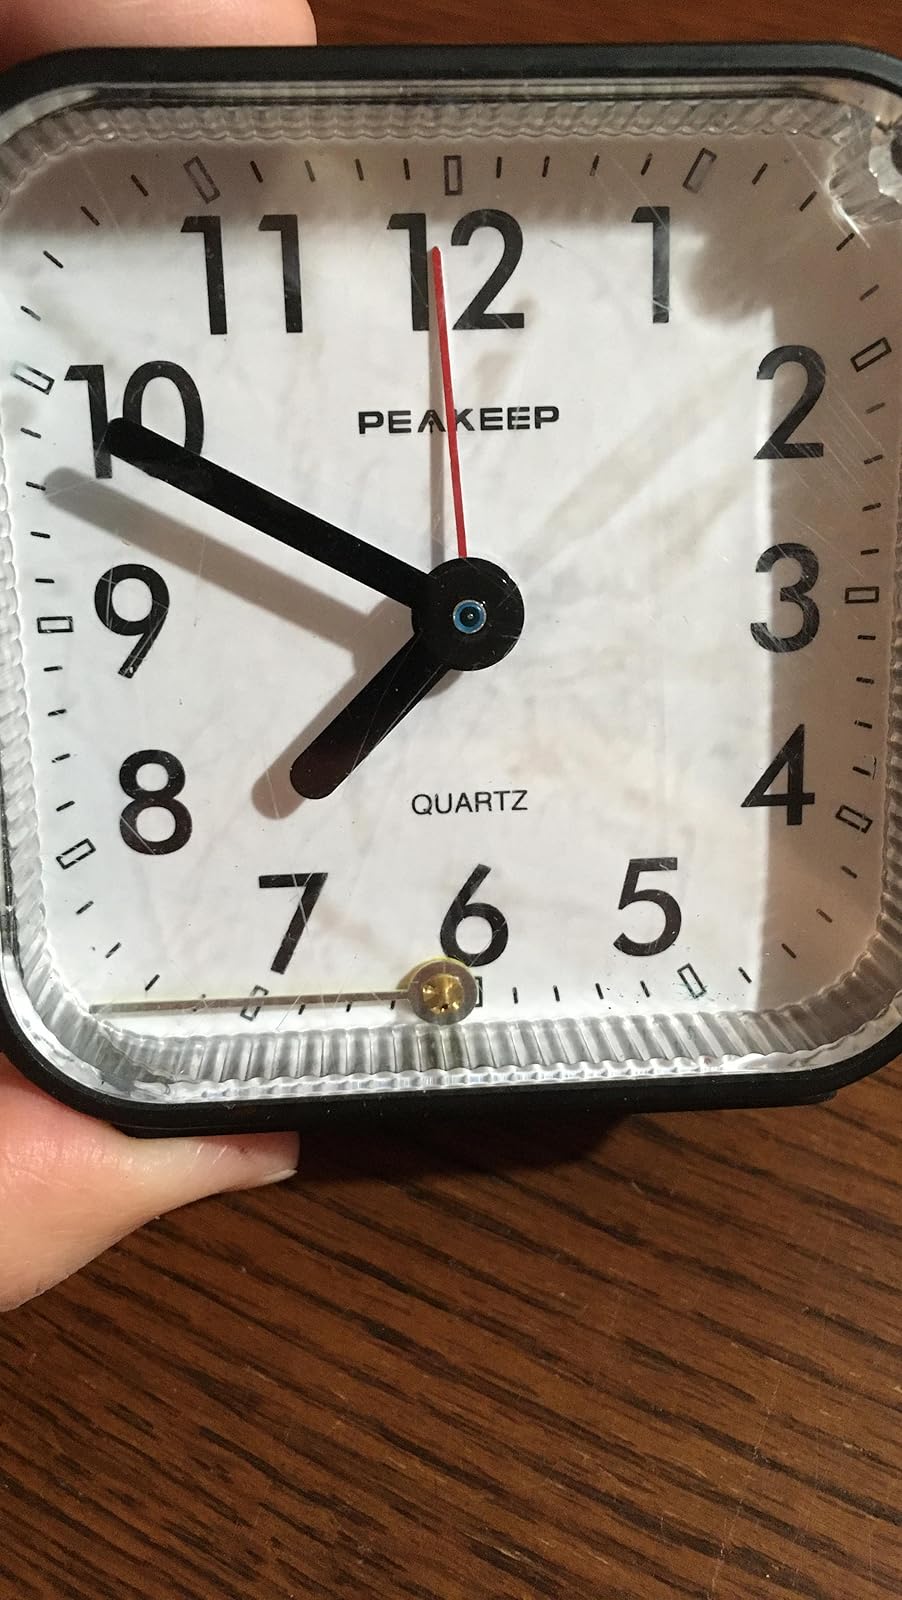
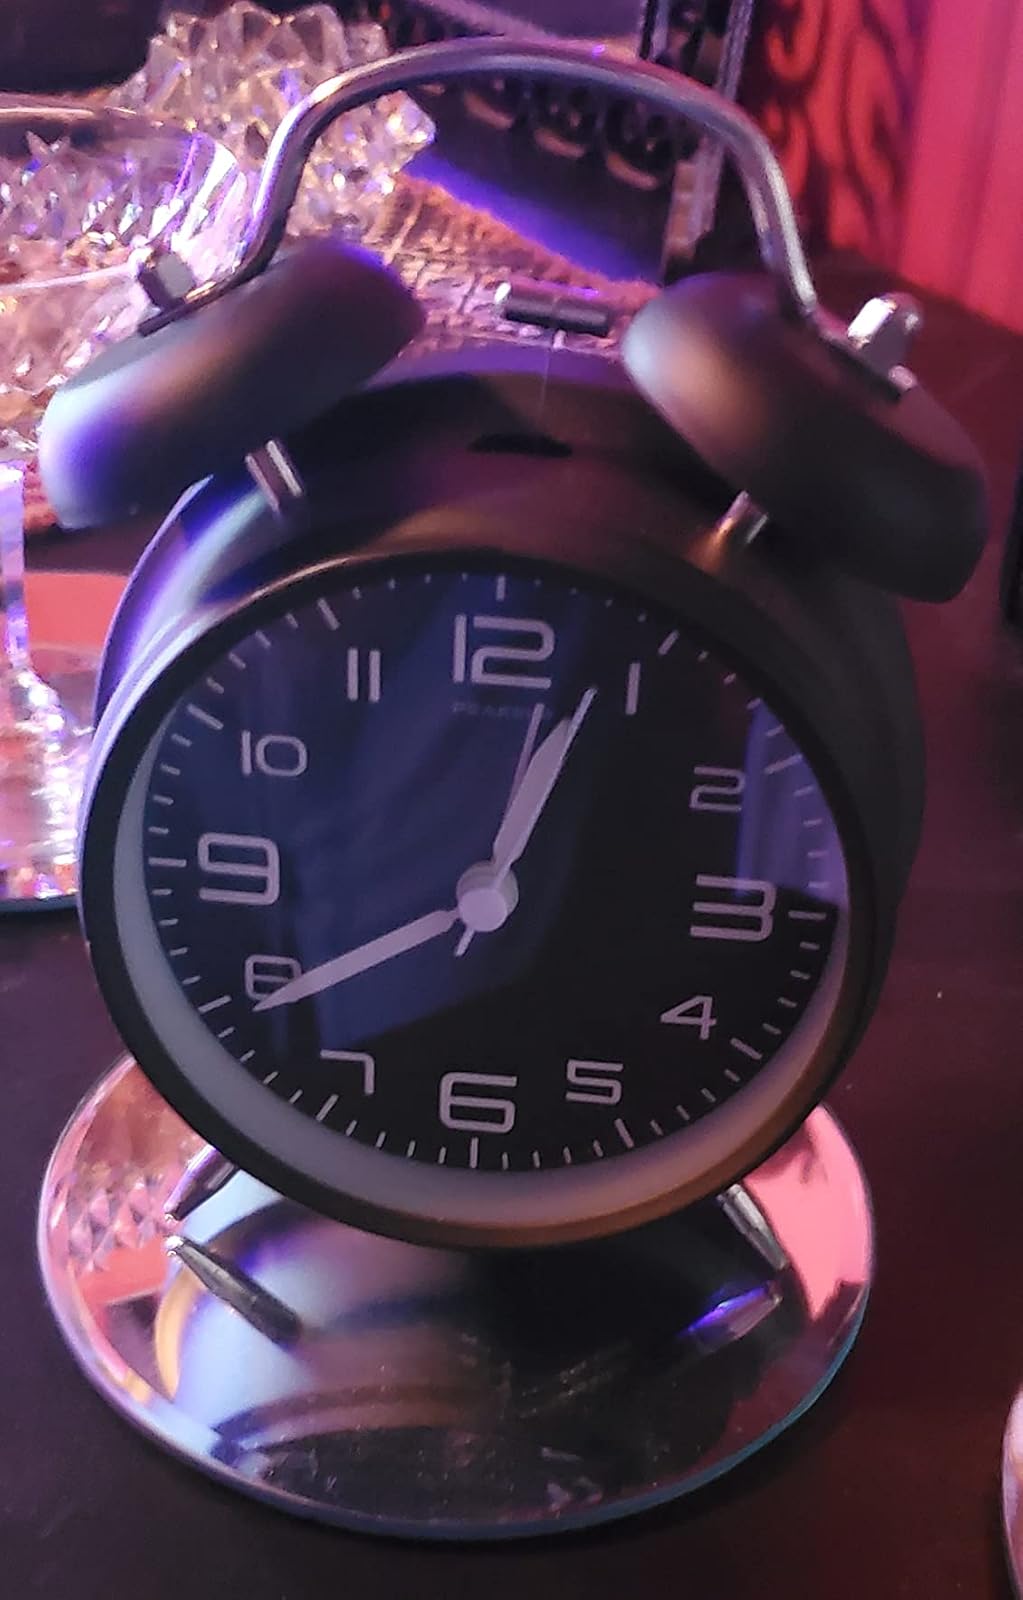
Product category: clock
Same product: no